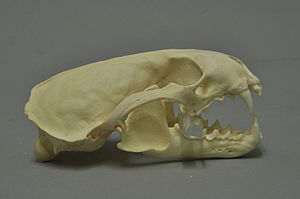
Odder (dyr) / Billeder
Odderen, også kaldet den europæiske odder, er et rovdyr i mårfamilien. Den forekommer i store dele af Europa og Asien. I Danmark er den mest almindelig i Midt- og Nordjylland. Odderen er tilpasset et liv i vand, hvor den især lever af fisk.